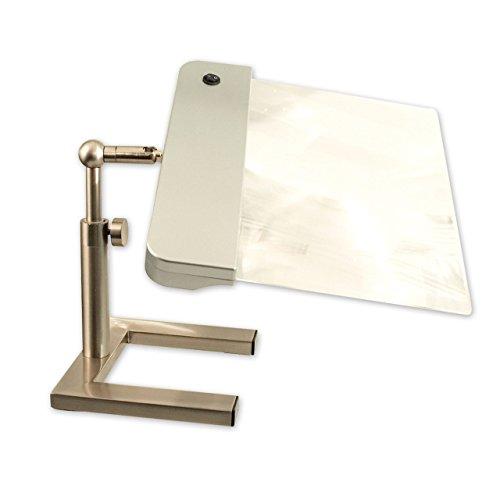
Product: daylight24 202055-15 Table Top Full Page Magnifier Lamp, Silver Booklights
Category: Toys & Games | Hobbies | Hobby Building Tools & Hardware | Magnifying Tools
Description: daylight24 stands behind their products and offers a 1-year manufactures warrenty on all lamps.
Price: $49.13